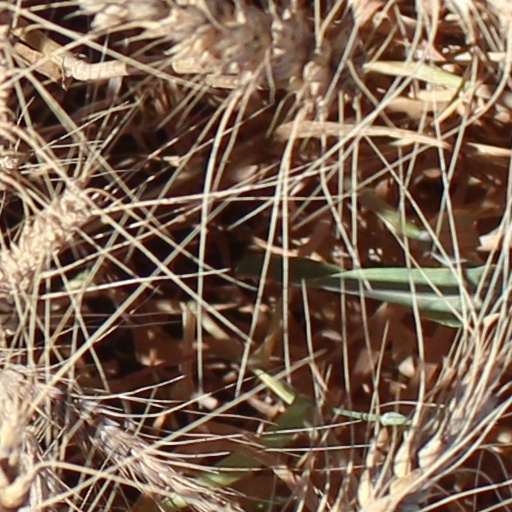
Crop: wheat